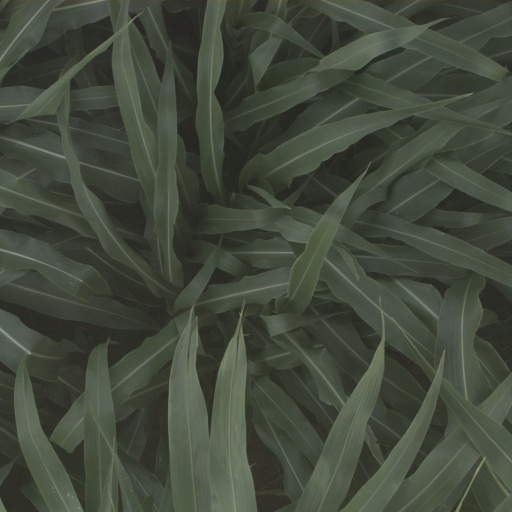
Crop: sorghum